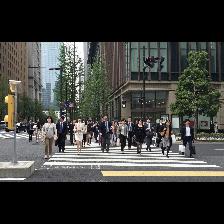
Label: Human